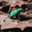
Label: beetle